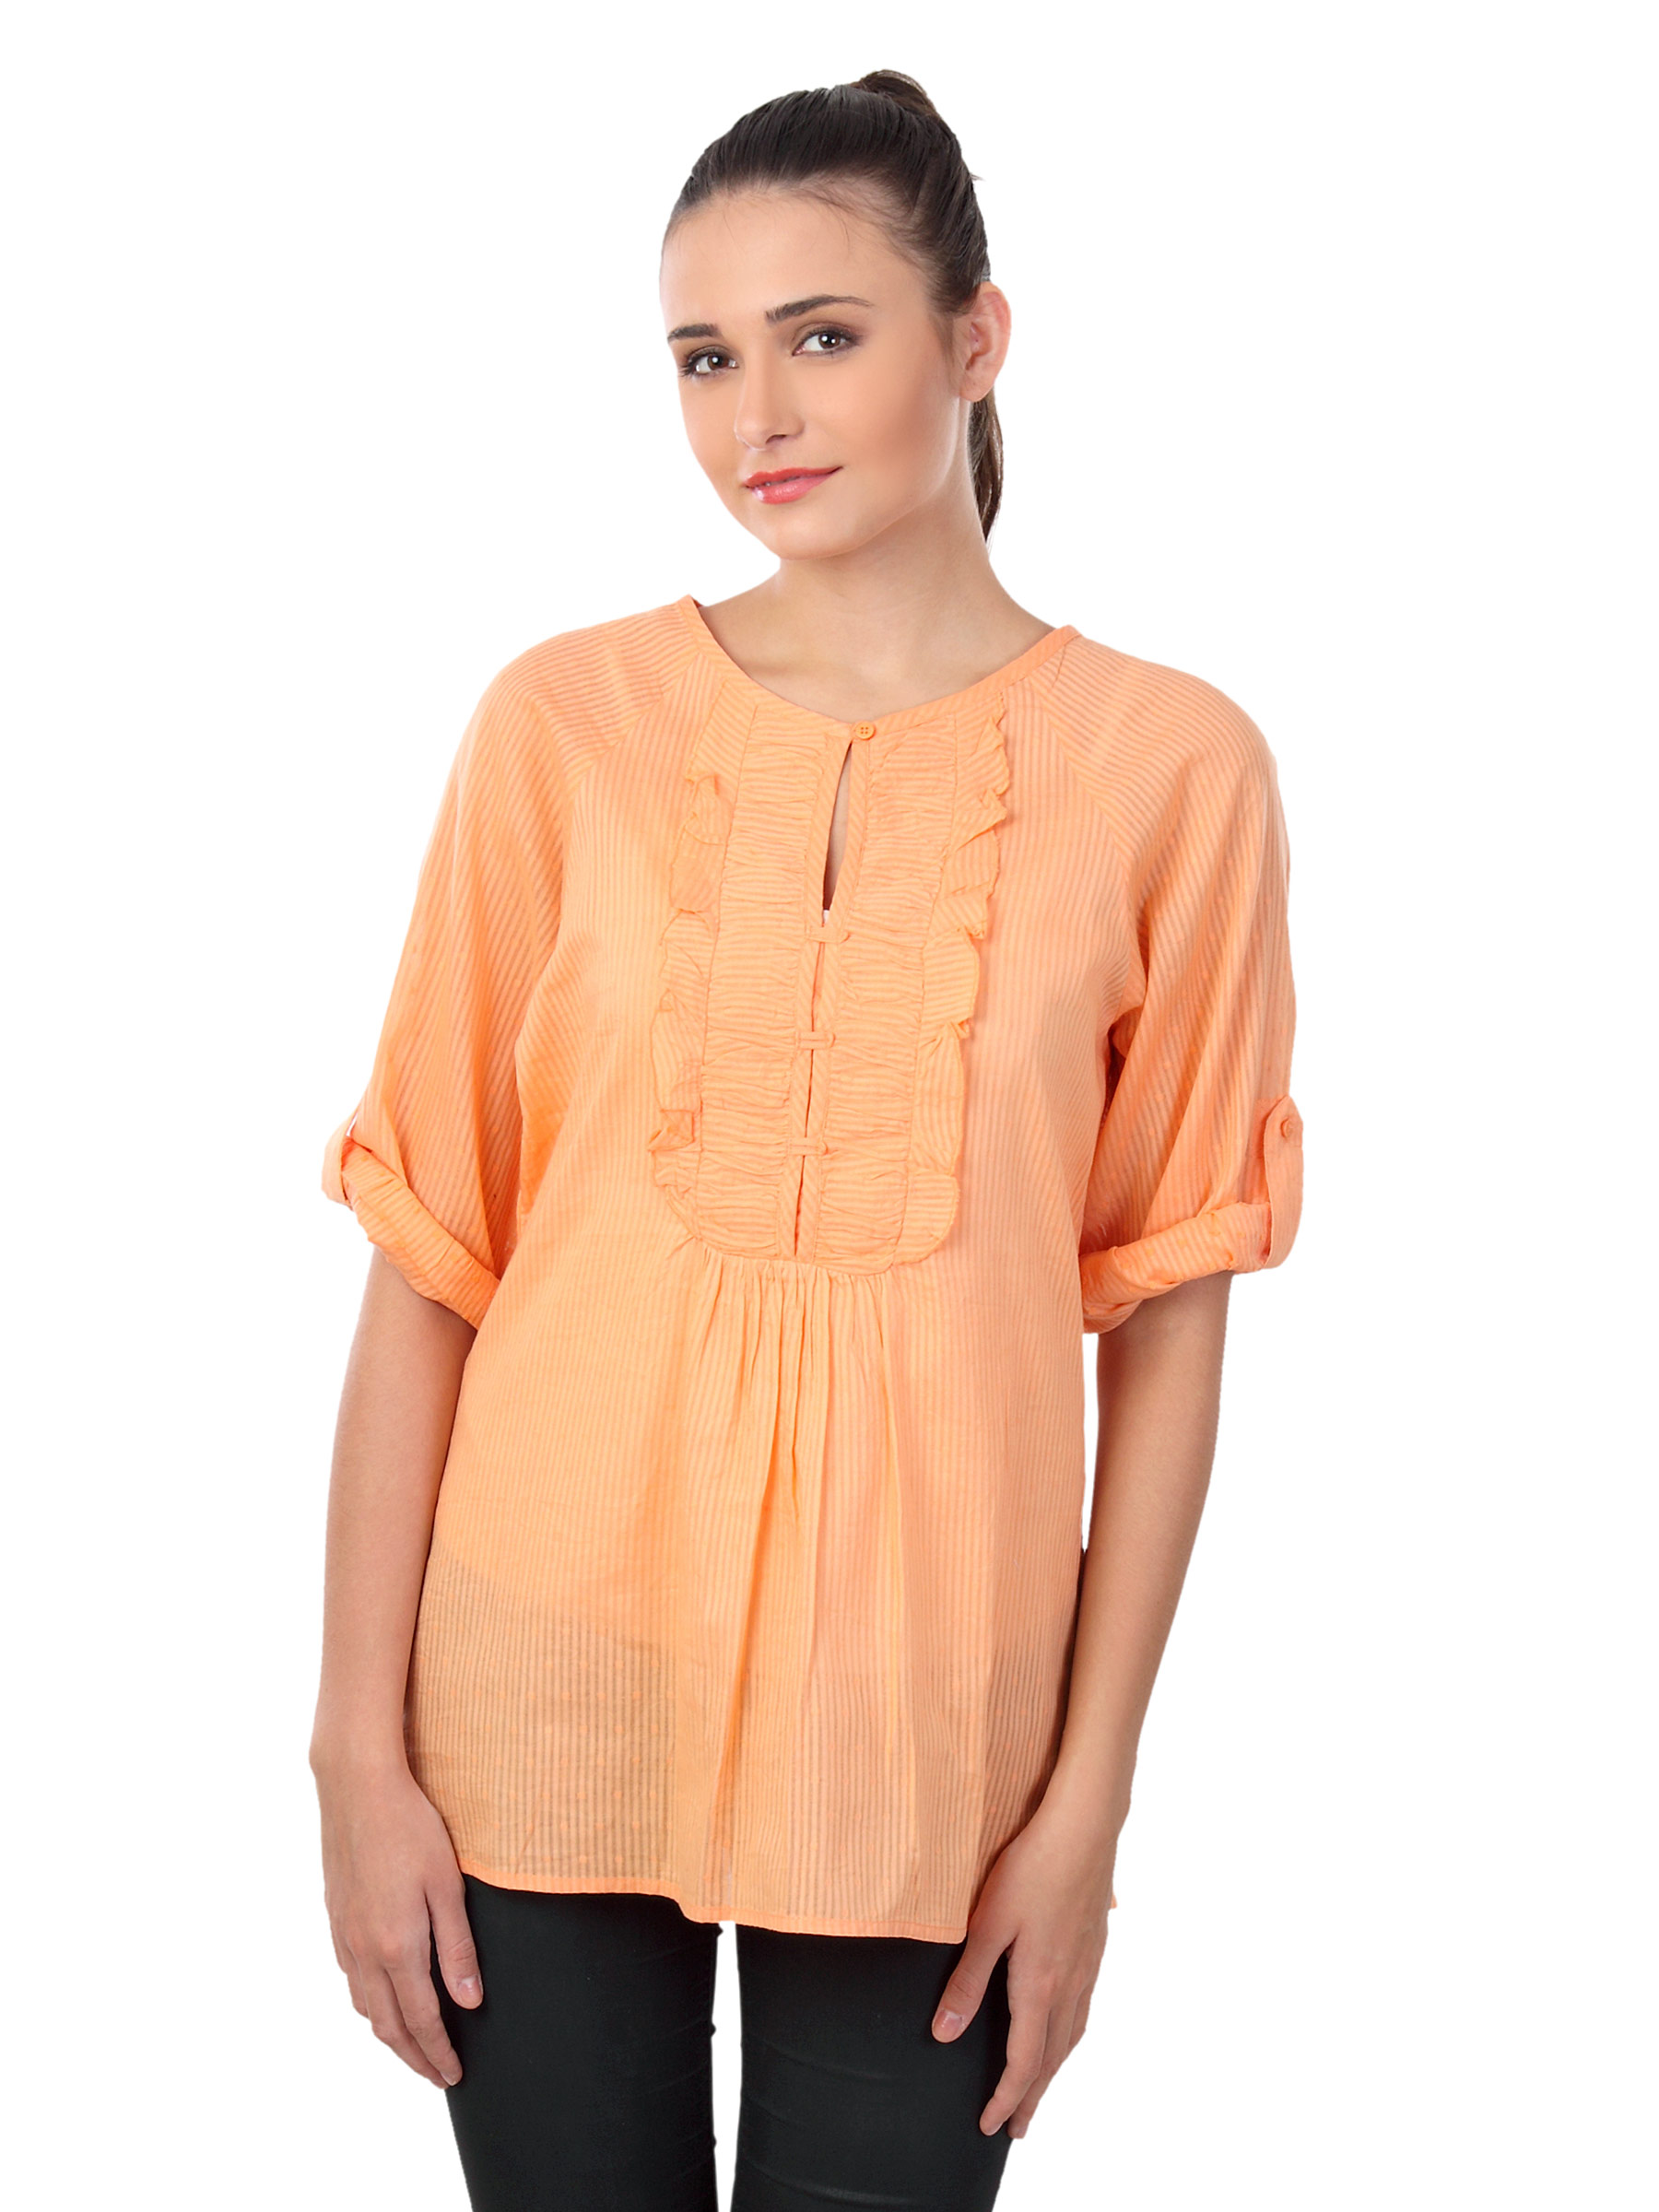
Latin Quarters Women Orange Top
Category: Apparel / Topwear / Tops
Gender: Women
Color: Orange
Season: Fall 2012
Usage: Casual